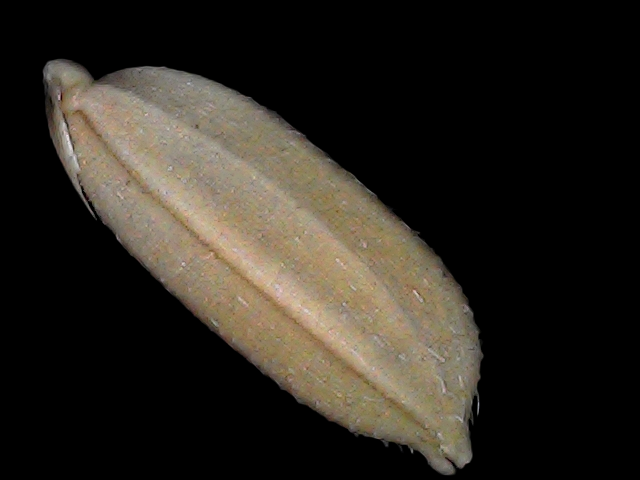
Rice variety: Br22